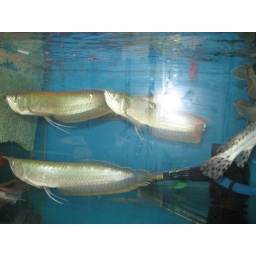
Strange looking fish in the Fish and Flower market